Equatorial Guinea

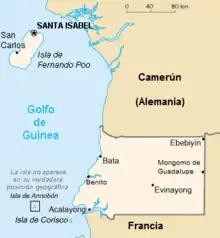
Borders after the agreement of 1900 on the land that would become Spanish Guinea, until the independence of 1968

In 1844, the British returned the island to Spanish control and the area became known as the "Territorios Españoles del Golfo de Guinea". Due to epidemics, Spain did not invest much in the colony, and in 1862, an outbreak of yellow fever killed many of the whites that had settled on the island. Despite this, plantations continued to be established by private citizens through the second half of the 19th century.